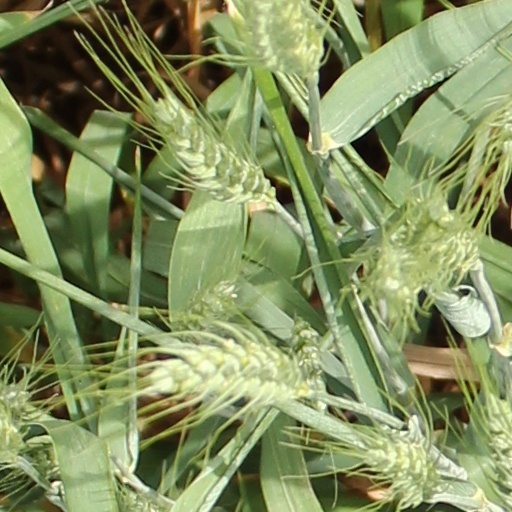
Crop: wheat